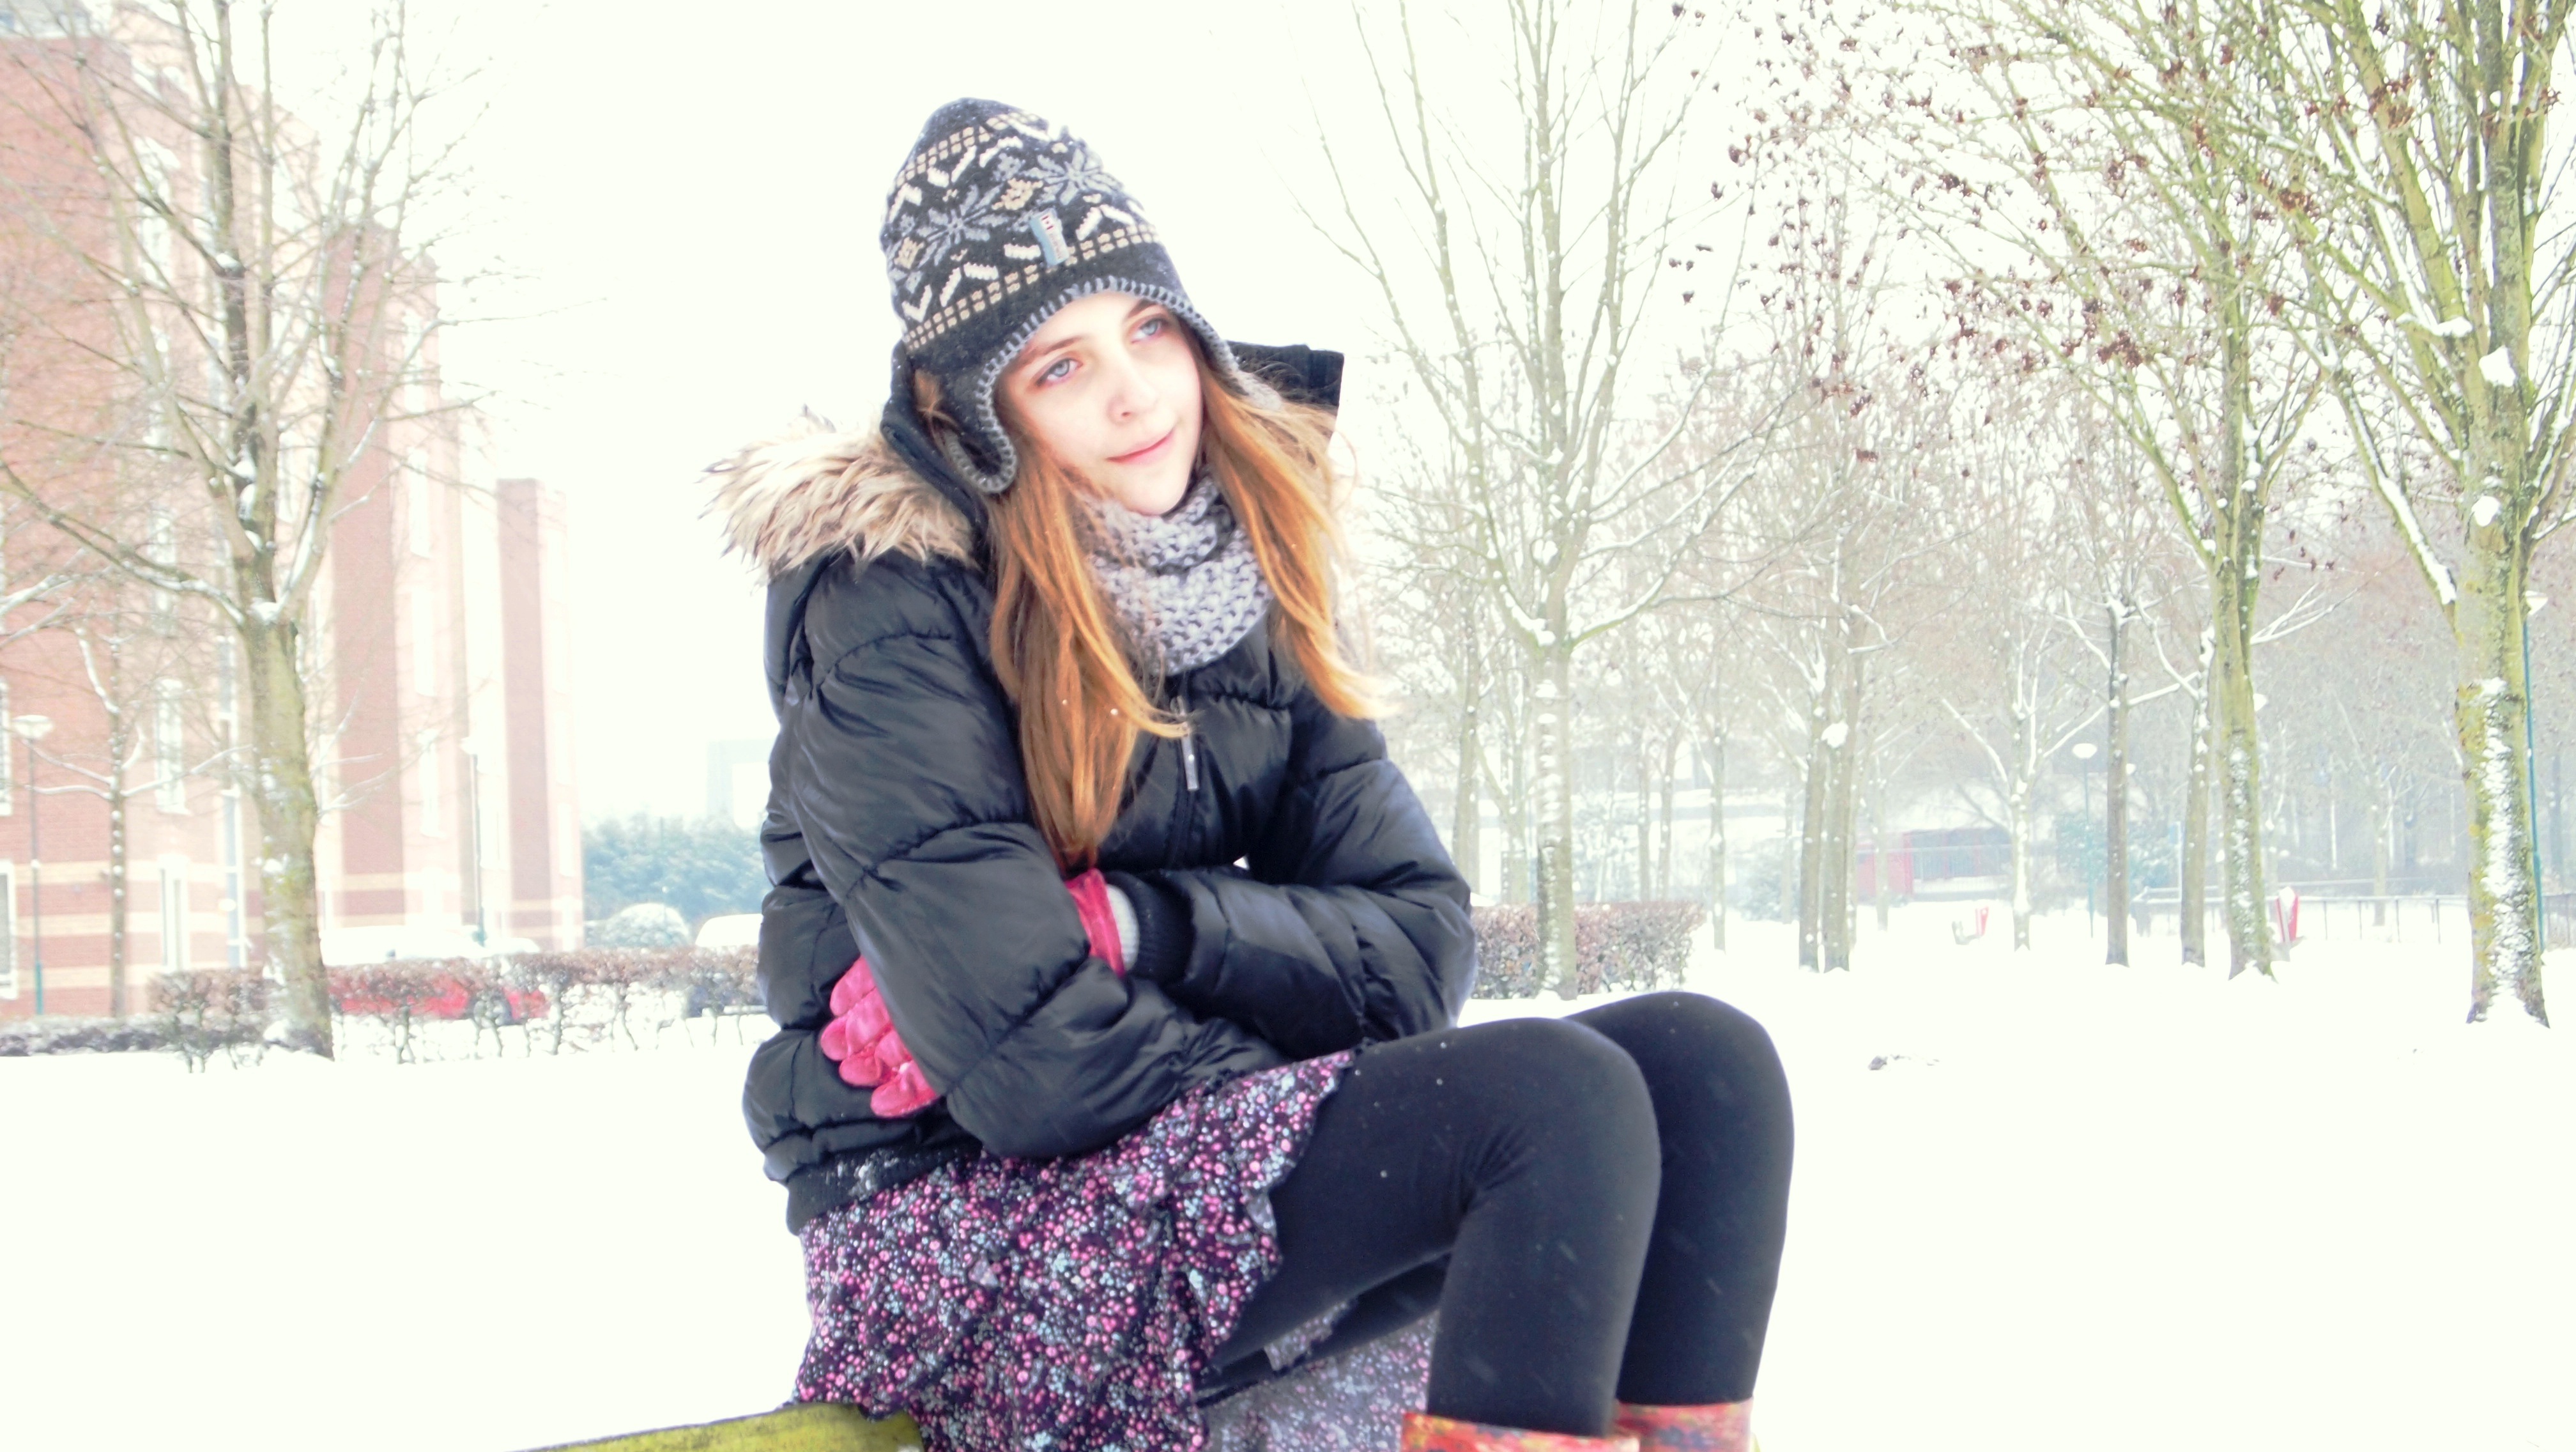
landscape, snow, cold, winter, girl, white, pattern, spring, snowy, hat, fashion, clothing, outerwear, season, trees, cap, branches, misty, footwear, forests, skirt, tights, freezing, photo shoot